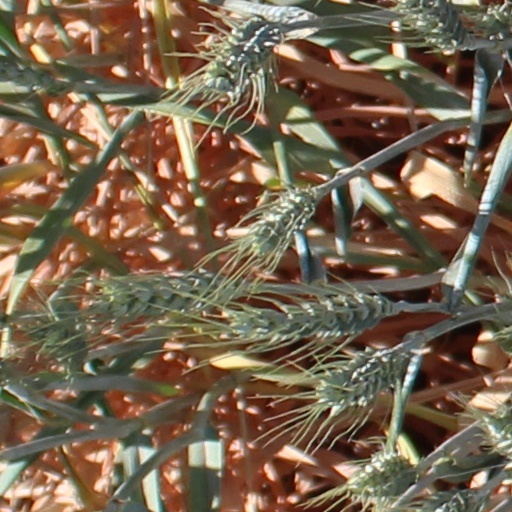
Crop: wheat